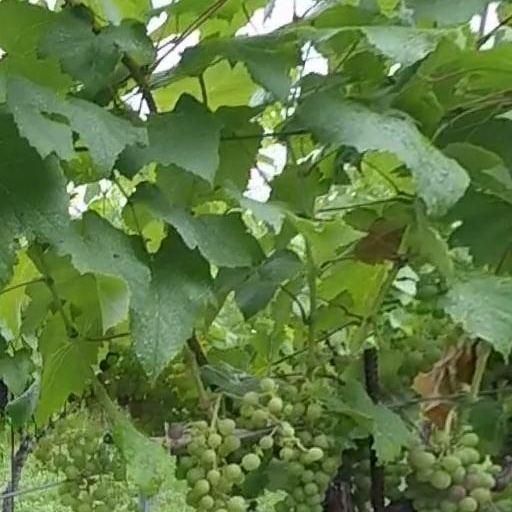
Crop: grape